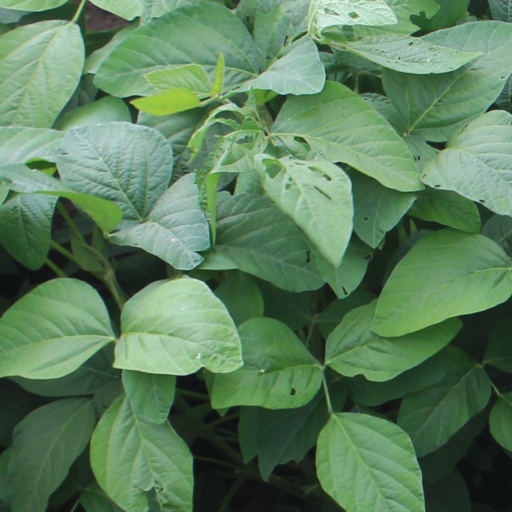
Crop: soybean